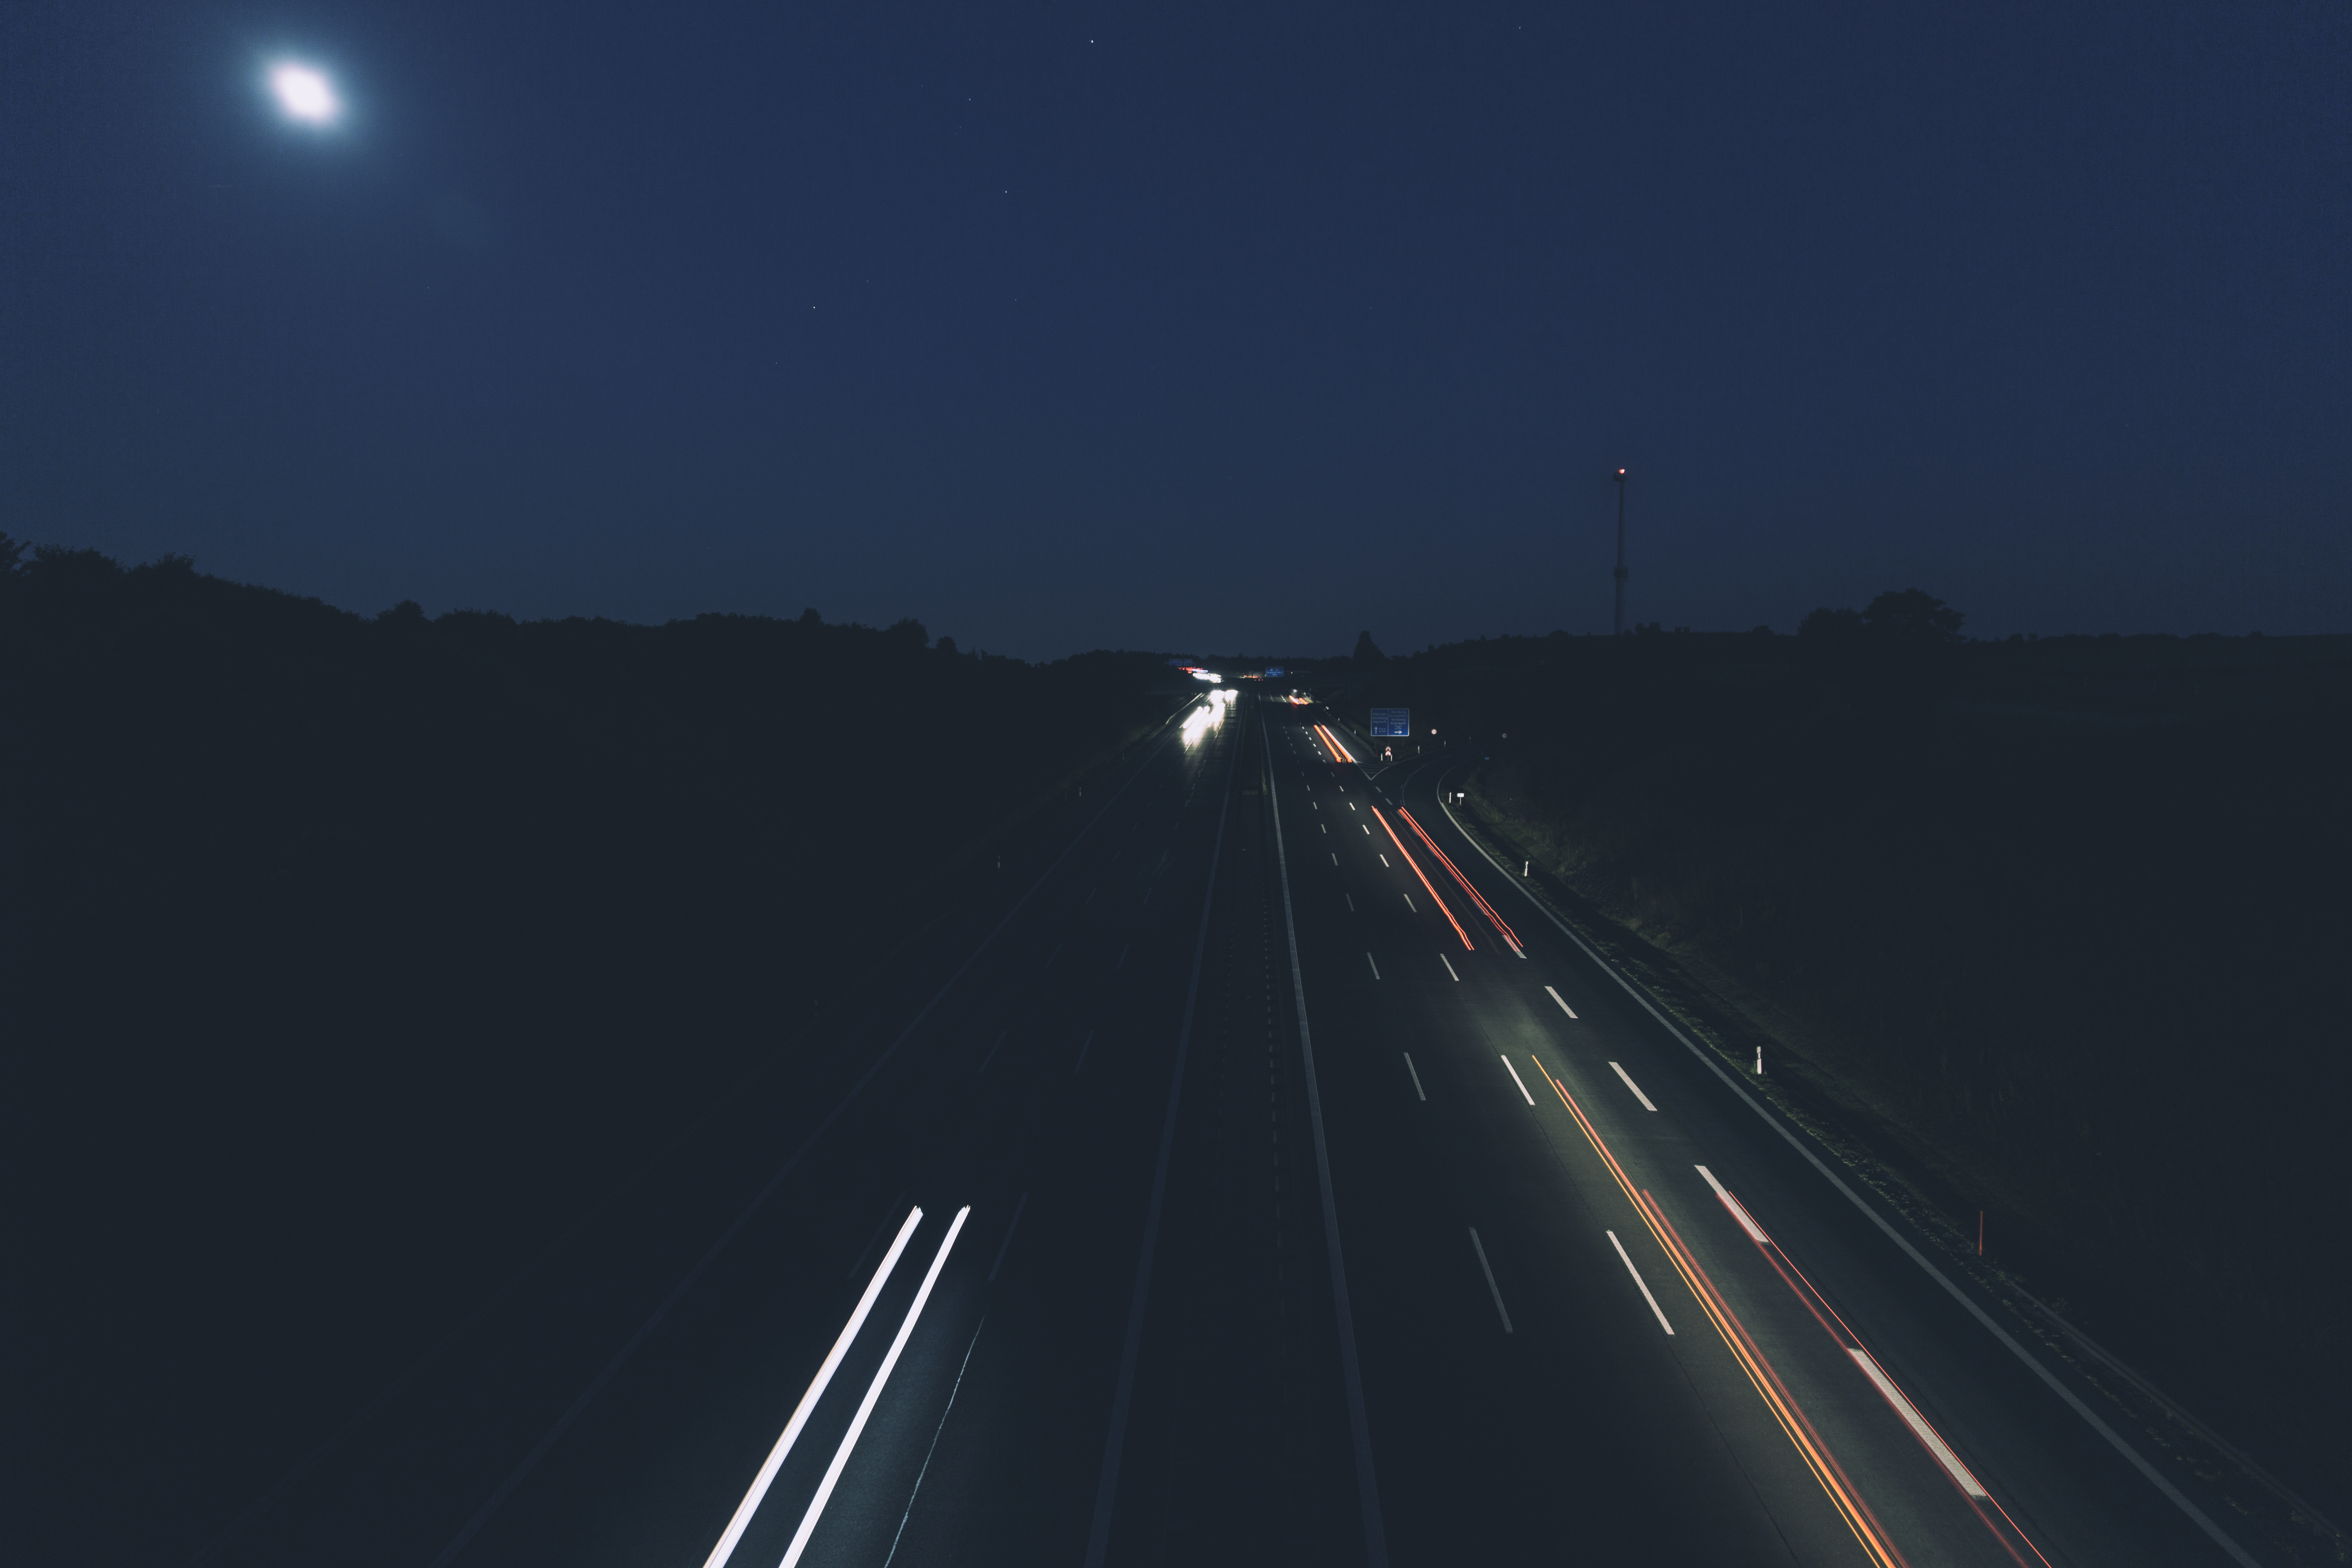
horizon, light, sky, road, night, highway, atmosphere, dark, darkness, street light, lighting, long exposure, lights, infrastructure, atmosphere of earth